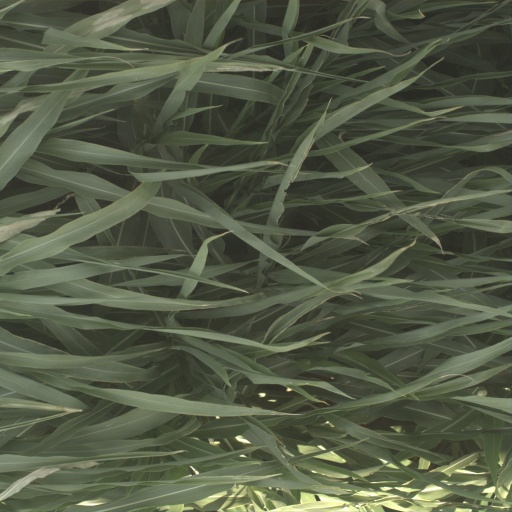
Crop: sorghum